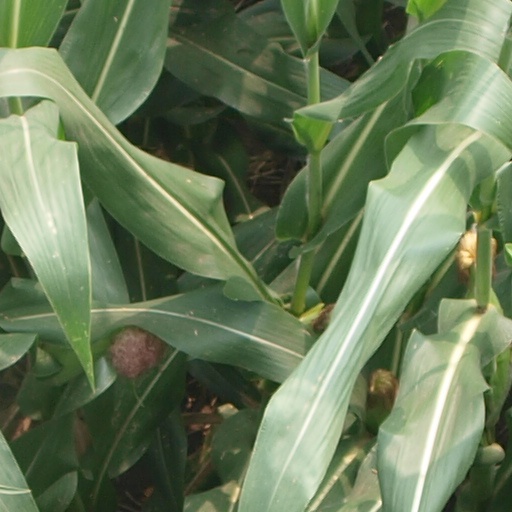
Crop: maize; corn